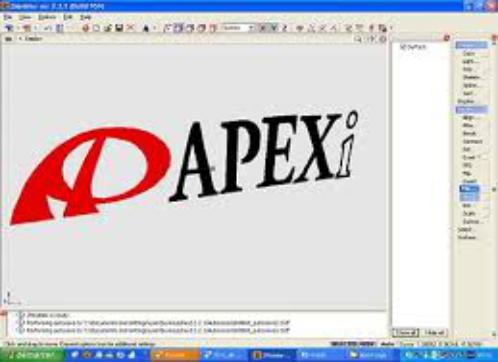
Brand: Apex
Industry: Others